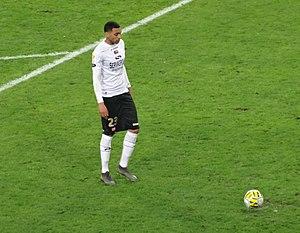
La saison 2018-2019 de l'En avant de Guingamp, club de football français, voit le club évoluer en Ligue 1 pour la treizième fois de son histoire et battre son record de participations consécutives dans l'élite.
Sylvio Ronny Rodelin, né le 18 novembre 1989 à Saint-Denis, est un footballeur français qui évolue au poste d'Attaquant à l'En avant Guingamp.